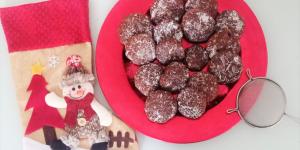
mantecados veganos